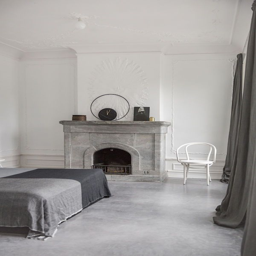
a monochrome home private residence ofperson